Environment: lab
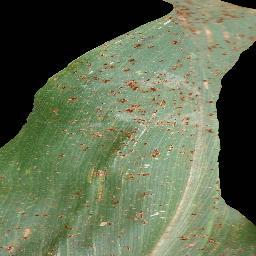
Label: common_rust